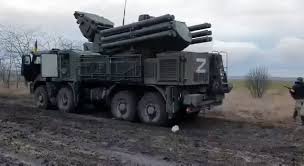
Label: Air Defense